Anna Cavazzini

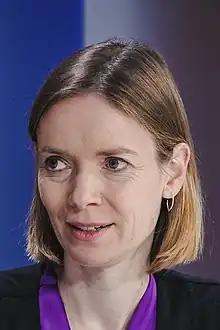
Cavazzini in 2023

Anna Katrin Cavazzini (born 12 December 1982) is a German politician of the Alliance 90/The Greens who has been serving as a Member of the European Parliament since 2019.